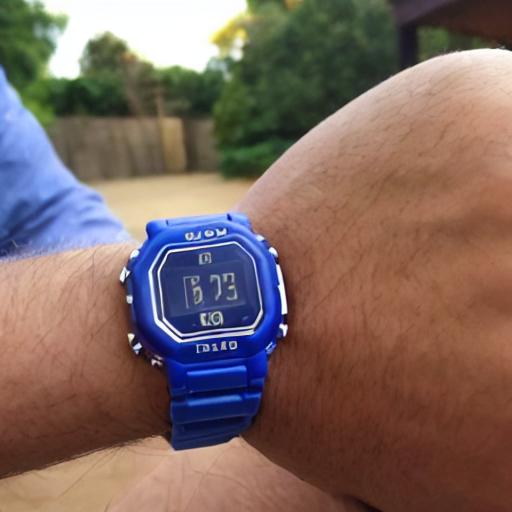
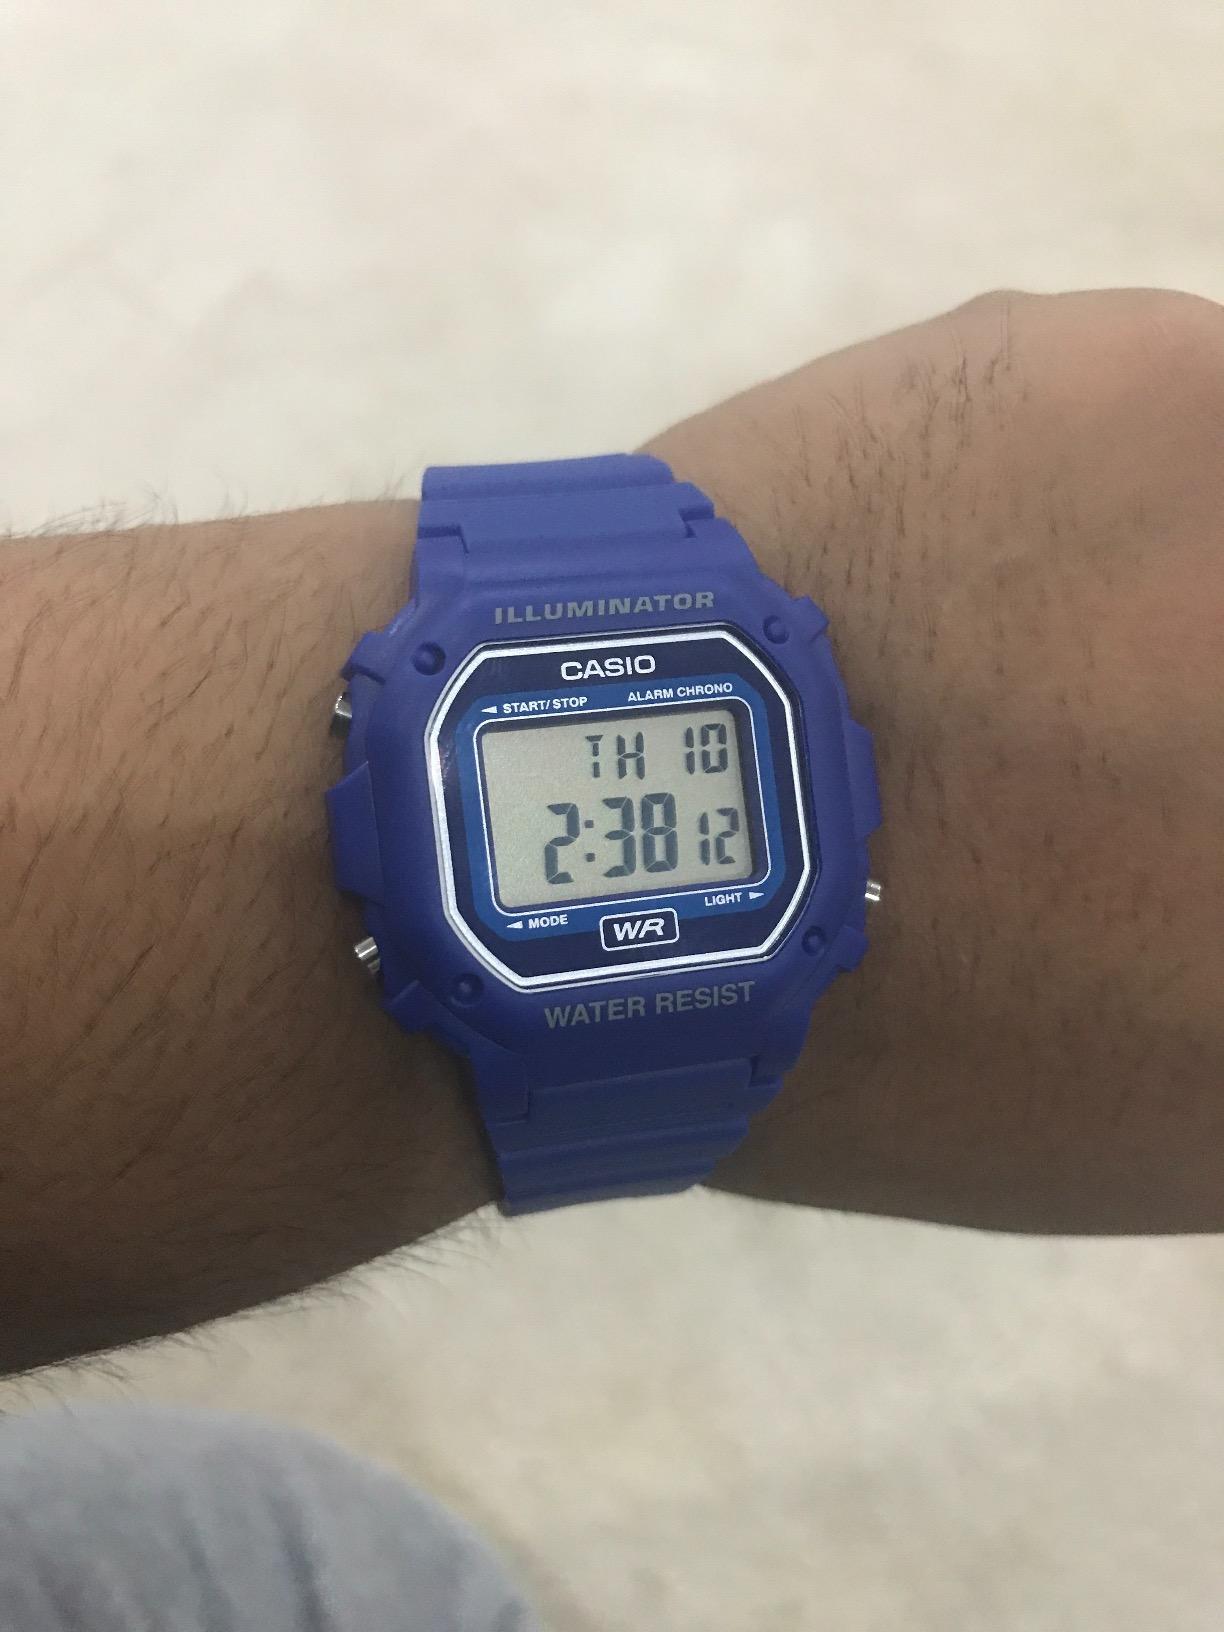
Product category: accessories_watch
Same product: no